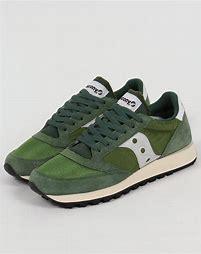
Brand: Saucony
Model: Jazz 81